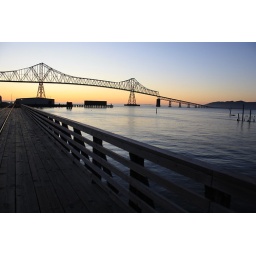
taken in astoria of the astoria bridge and/or the columbia river